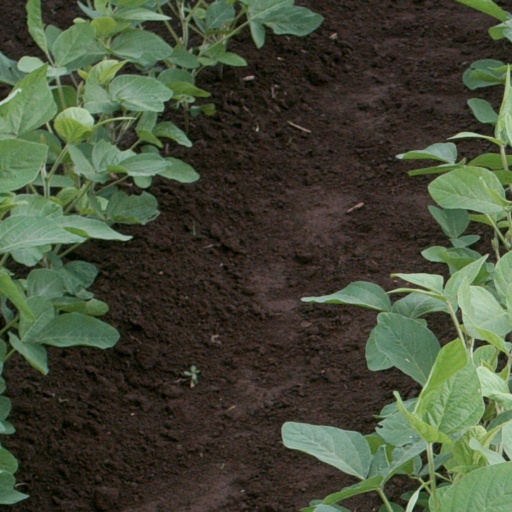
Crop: soybean